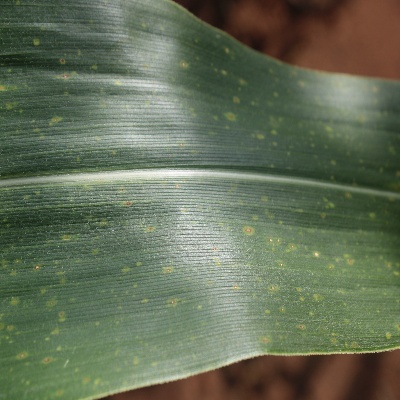
Crop: Maize
Condition: leaf spot